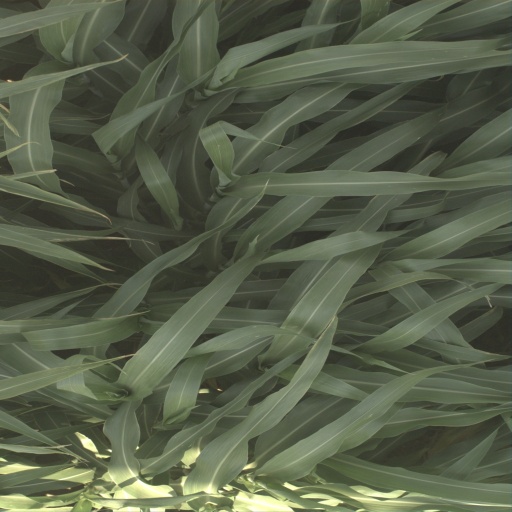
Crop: sorghum